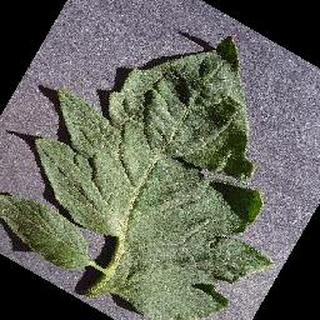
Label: healthy_tomato